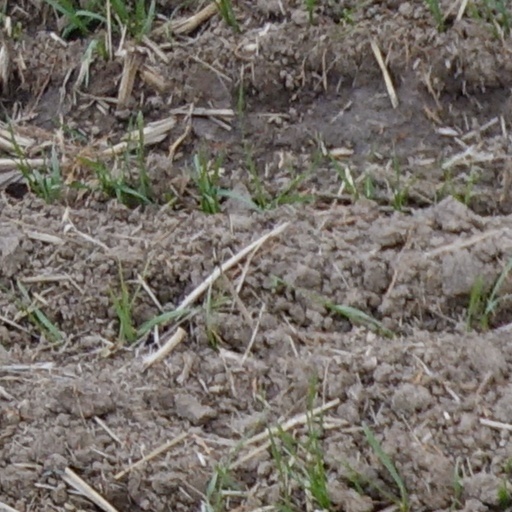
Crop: wheat